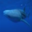
Label: whale